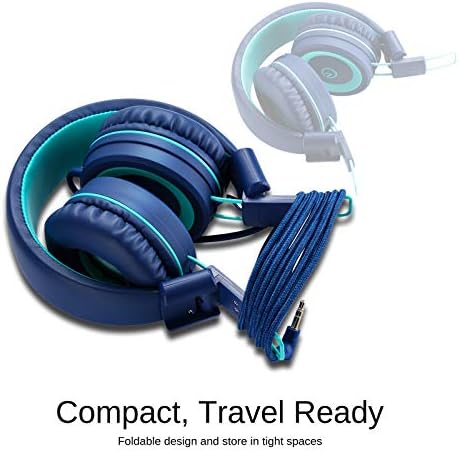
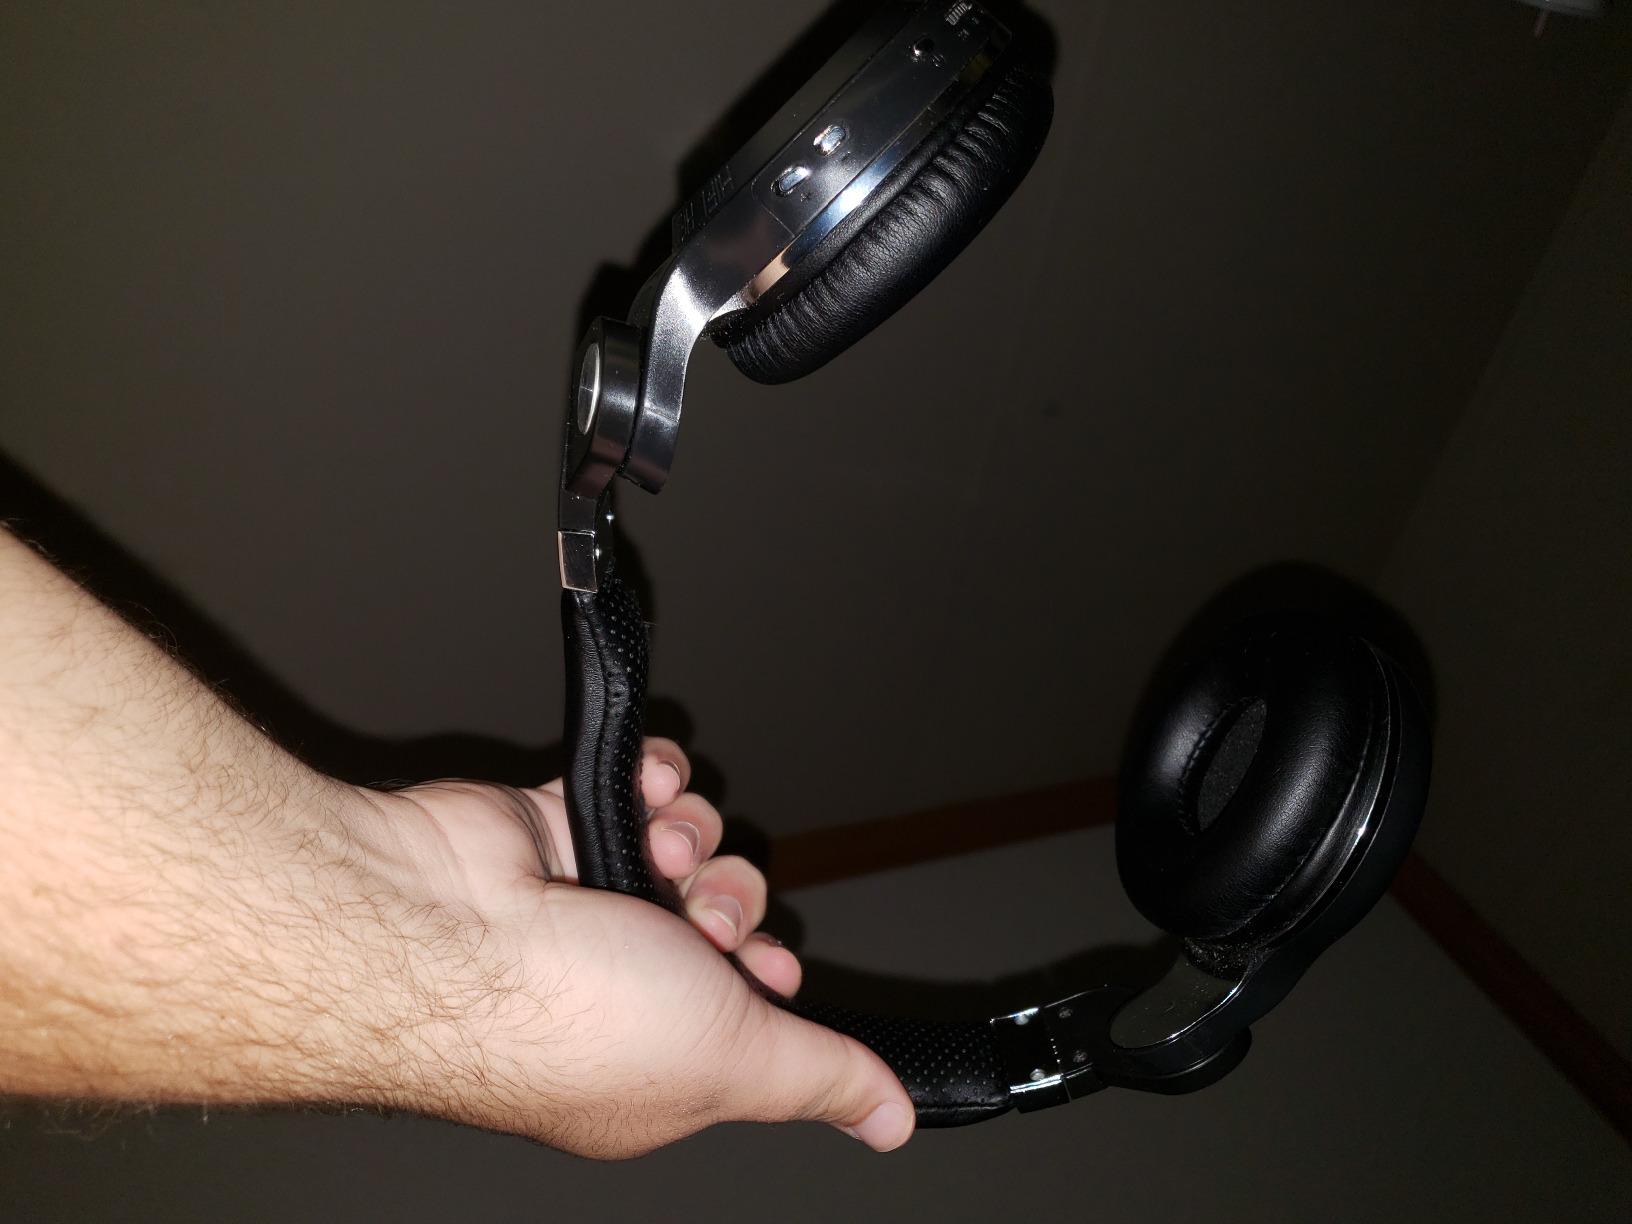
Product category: headphones
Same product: no